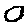
Label: 0